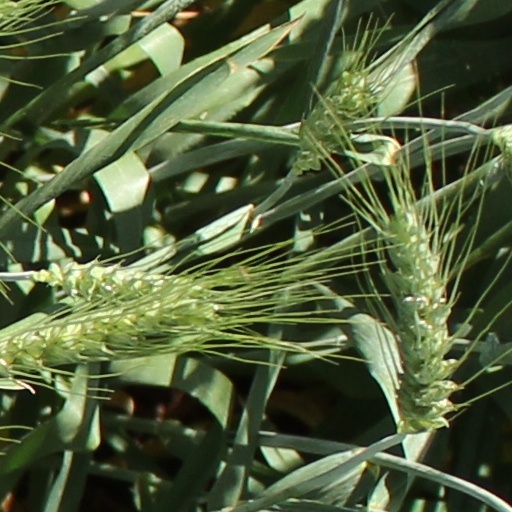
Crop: wheat